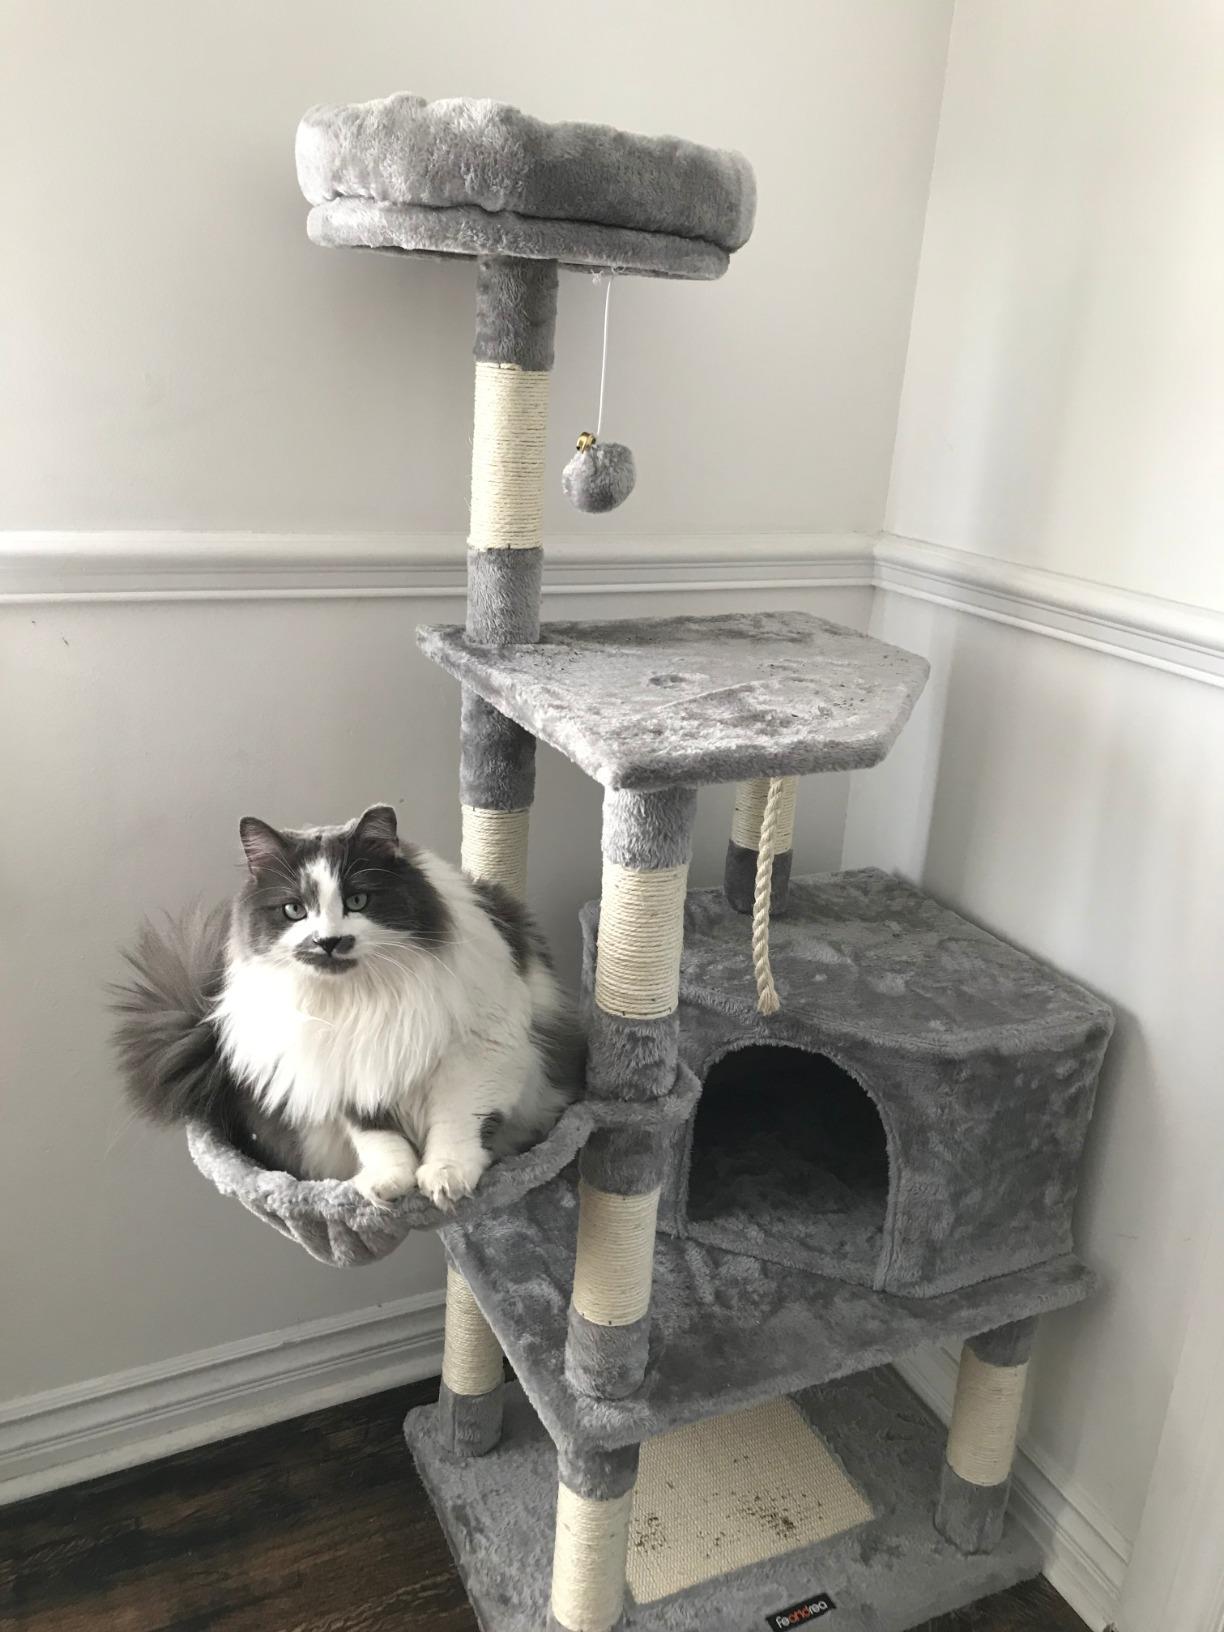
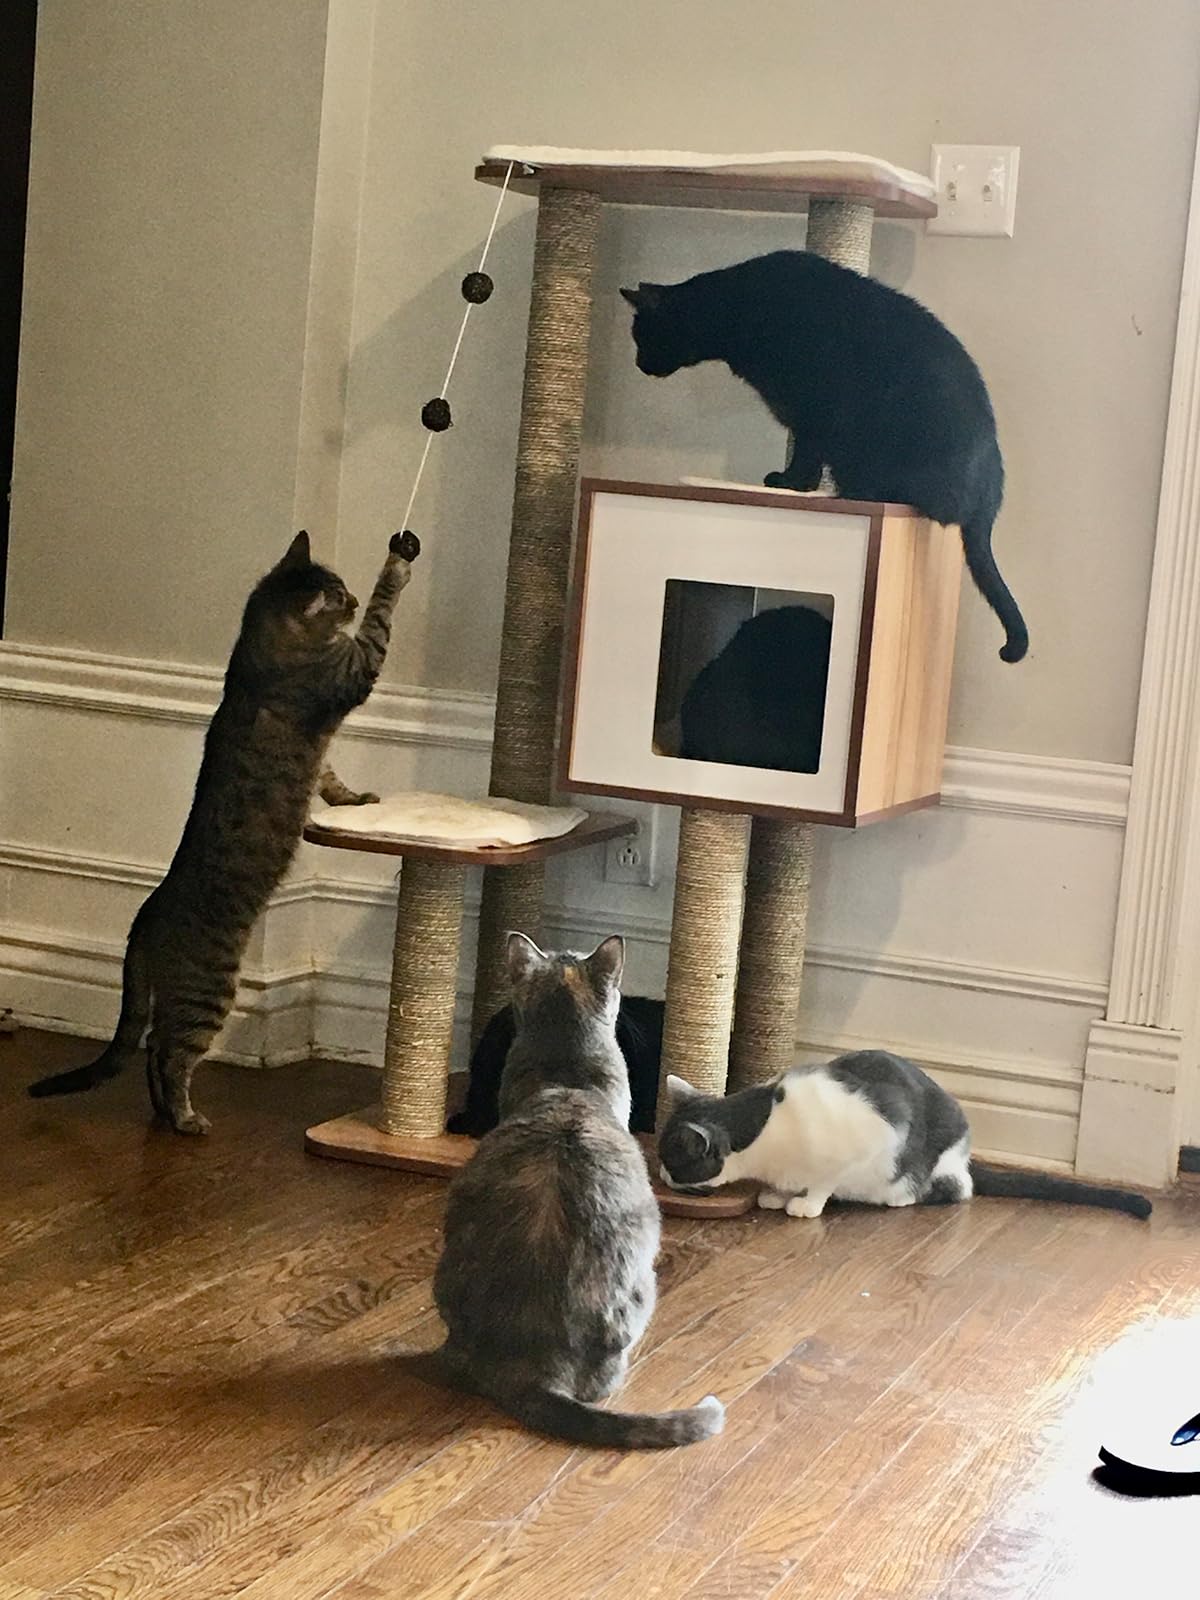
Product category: items_cat tree
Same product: no